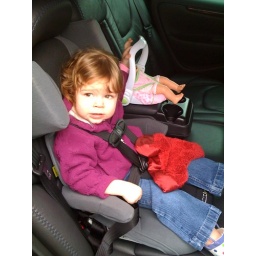
Both &amp;quot;kids&amp;quot; are strapped in their car seats and ready to go run. errands.